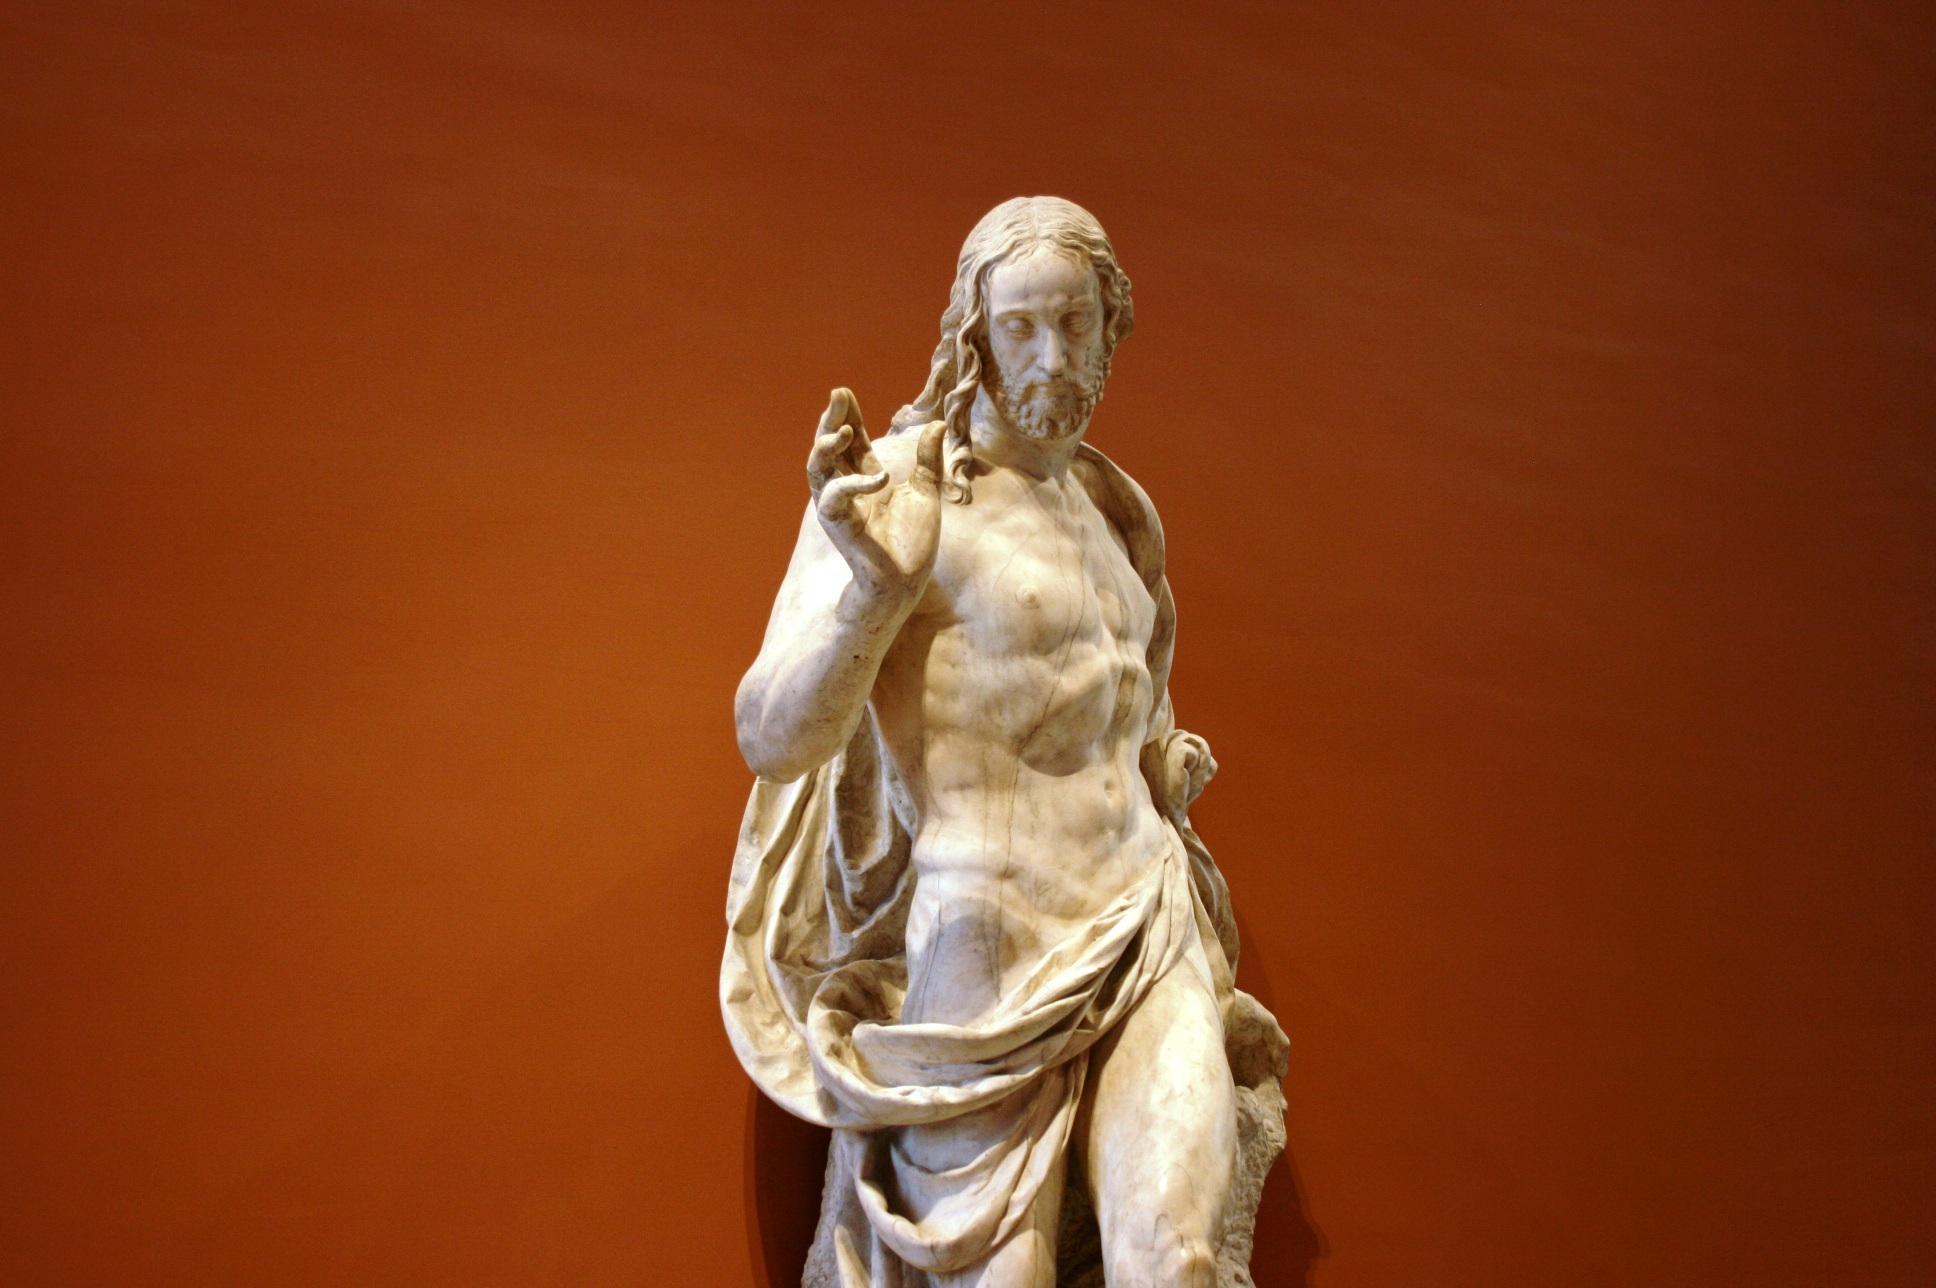
monument, statue, louvre, sculpture, art, temple, easter, resurrection, jesus christ, ancient history